Ezra Allred Bungalow

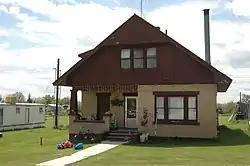

The Ezra Allred Bungalow in Paris, Idaho was built in 1910. It was listed on the National Register of Historic Places in 1982.